LORAN

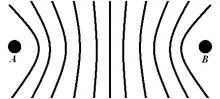
A single leg of a LORAN system lies along the "baseline" from stations A to B. At any point between these stations, a receiver will measure a difference in timing of the two pulses. This same delay will occur in many other locations along a hyperbolic curve. A navigational chart showing a sample of these curves produces a graph like this image.

The enormous distances and lack of useful navigation points in the Pacific Ocean led to widespread use of LORAN for both ships and aircraft during the Pacific War. In particular, the accuracy offered by LORAN allowed aircraft to reduce the amount of extra fuel they would otherwise have to carry to ensure they could find their base after a long mission. This reduced fuel load allowed the bombload to be increased. By the end of World War II there were 72 LORAN stations, with over 75,000 receivers in use.